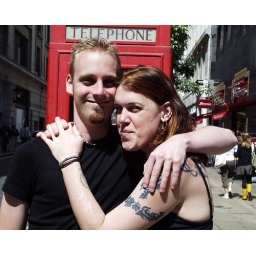
Stu and Seb by telephone box